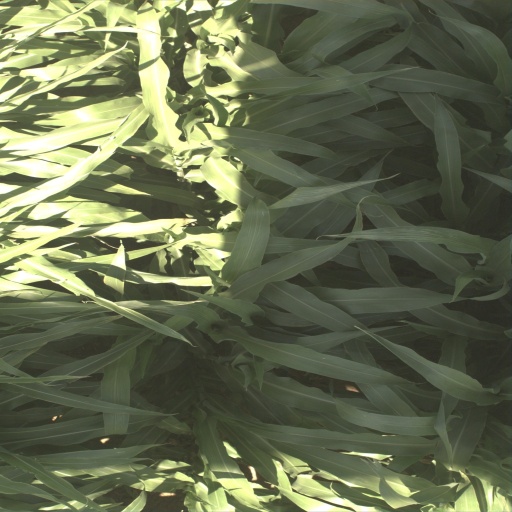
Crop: sorghum